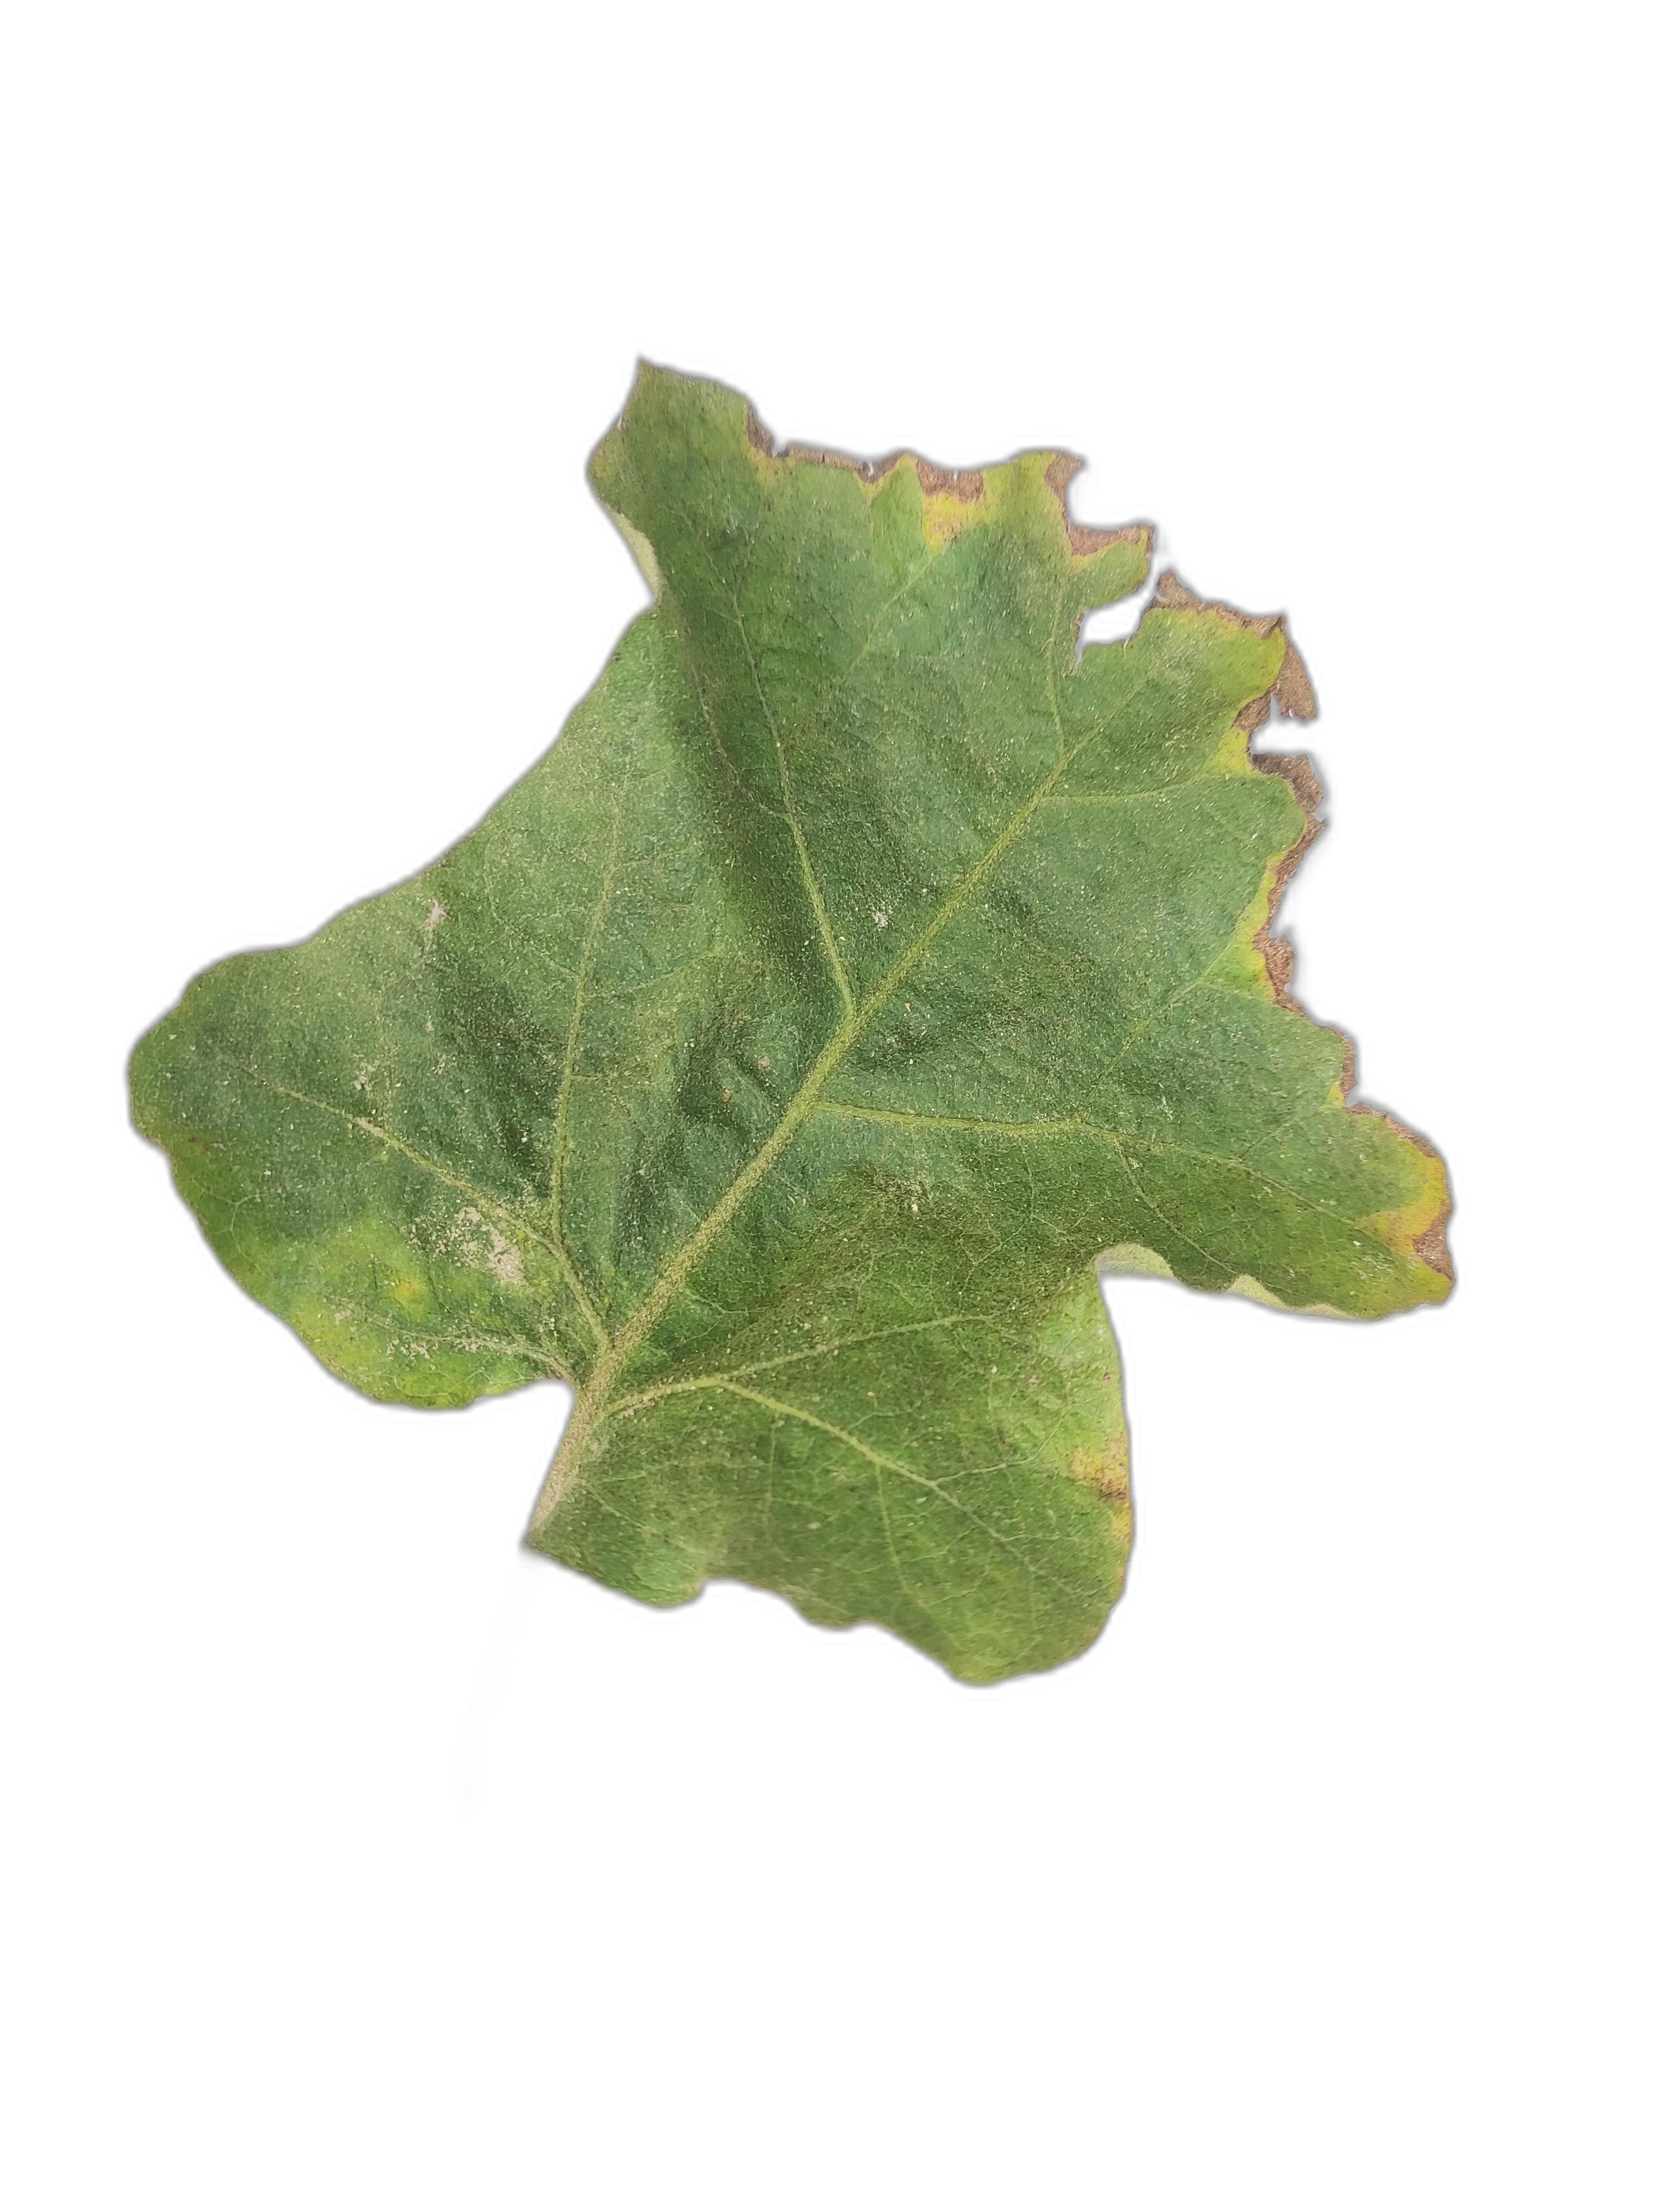
Label: Leaf Spot Disease